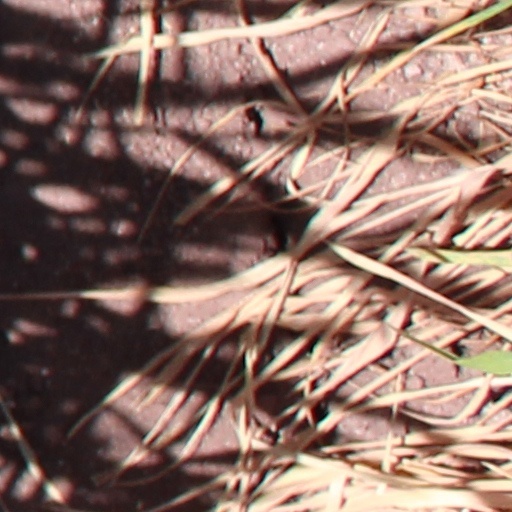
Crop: wheat